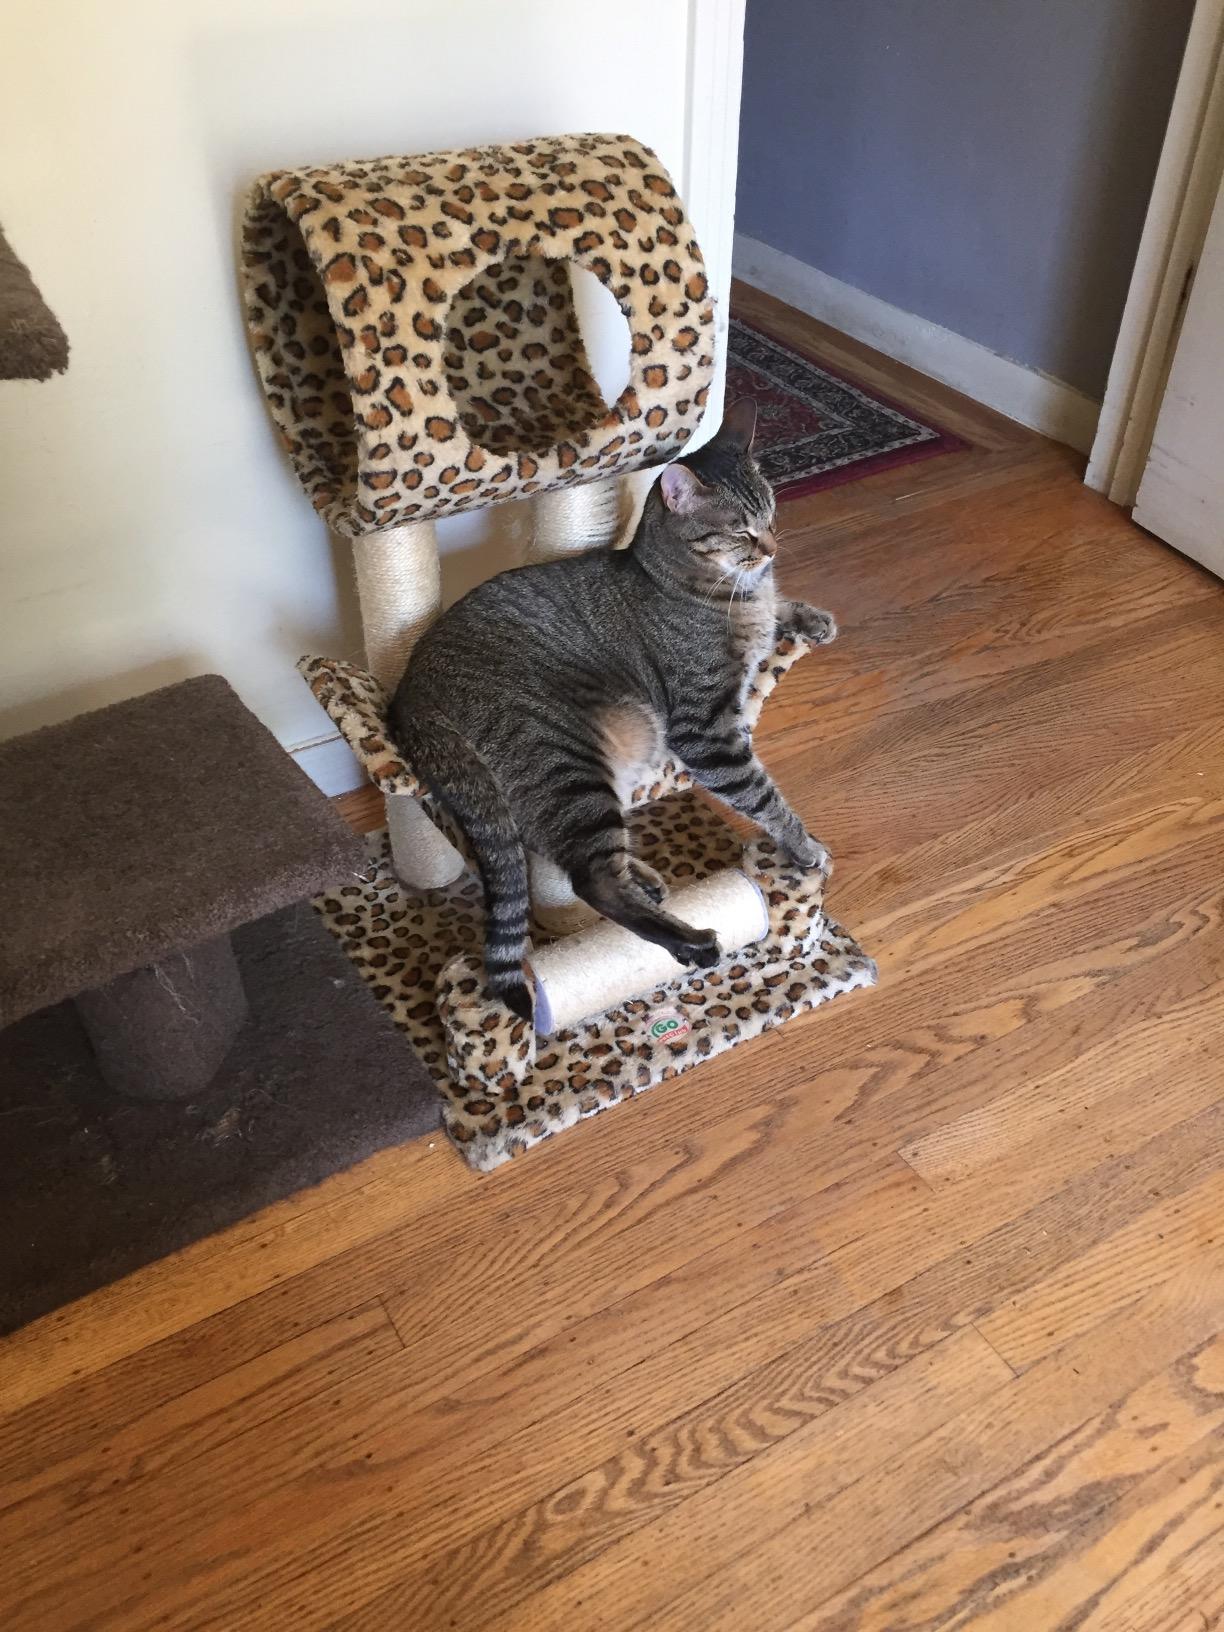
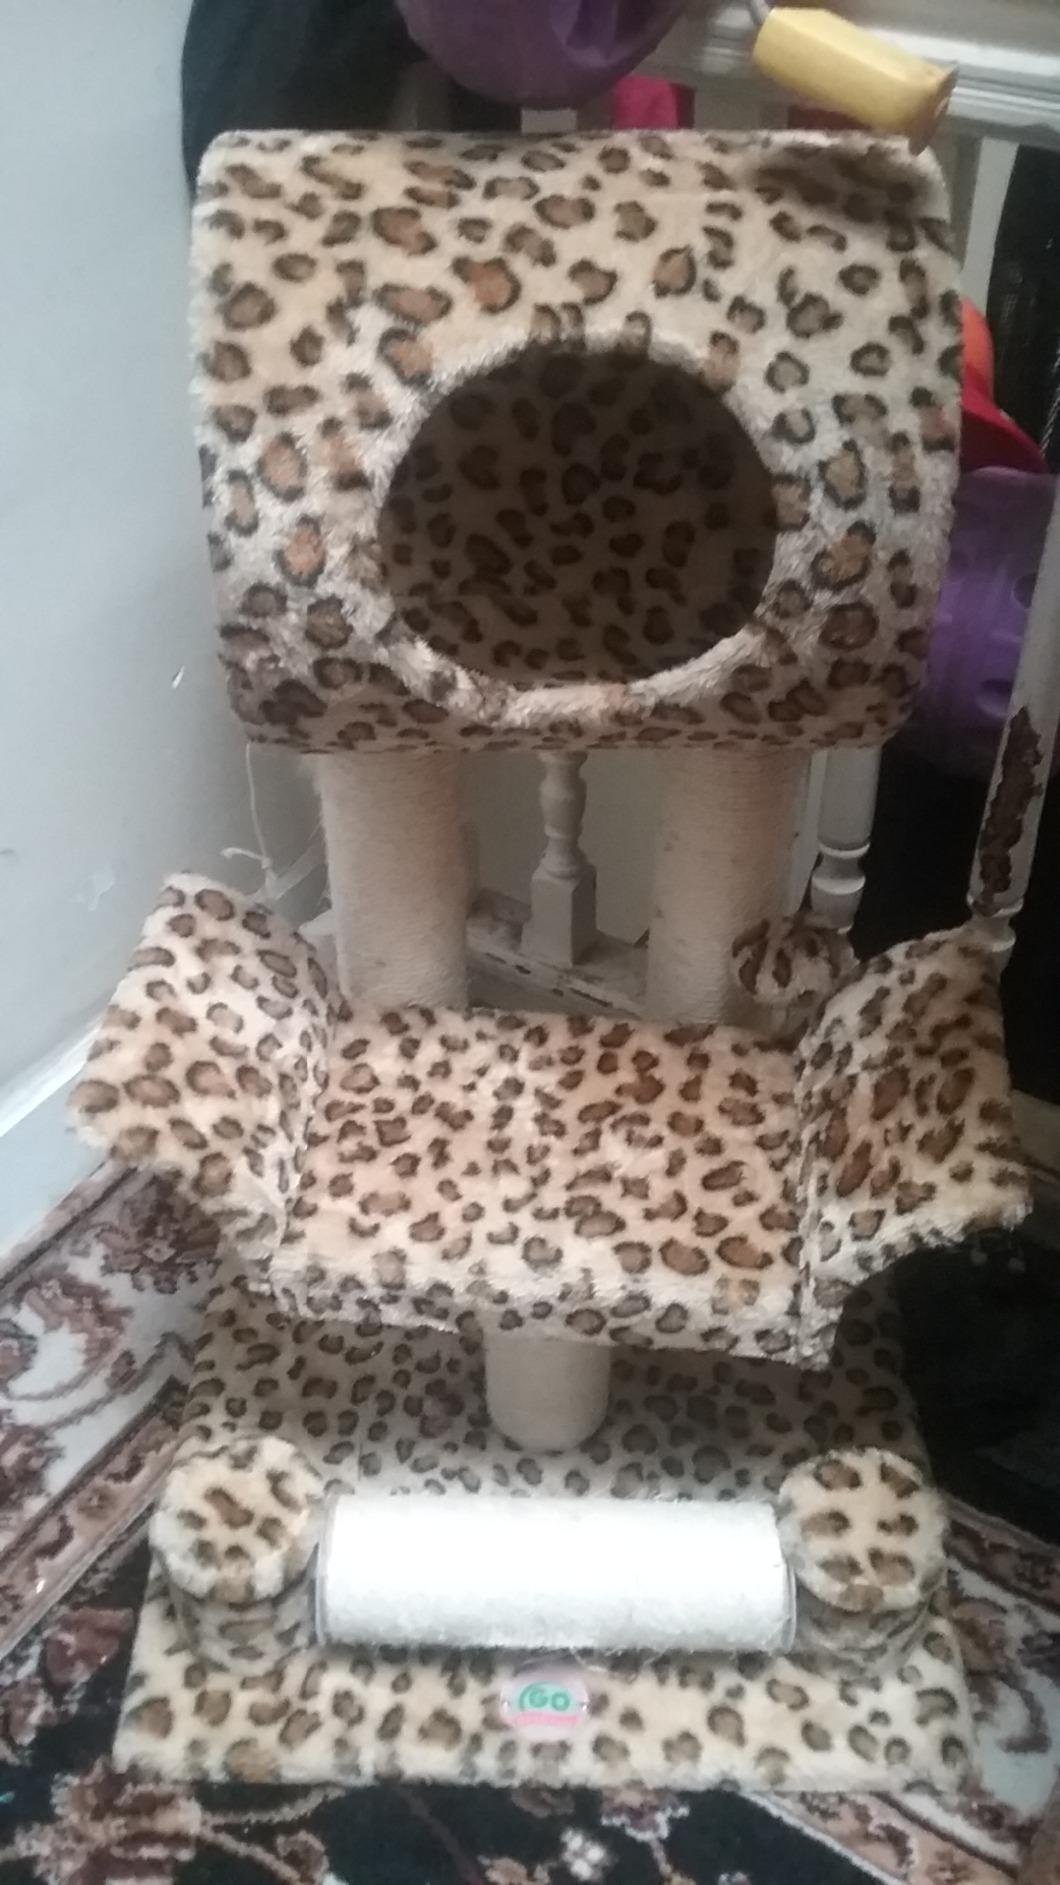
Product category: items_cat tree
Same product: yes